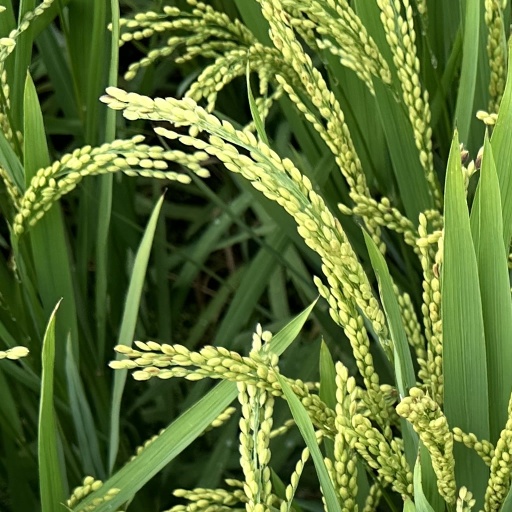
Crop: rice